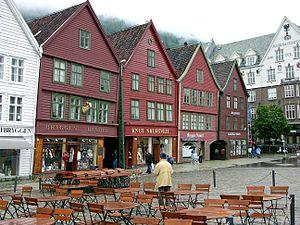
Façades du quartier de la Hanse dans la vieille ville de Bergen (UNESCO